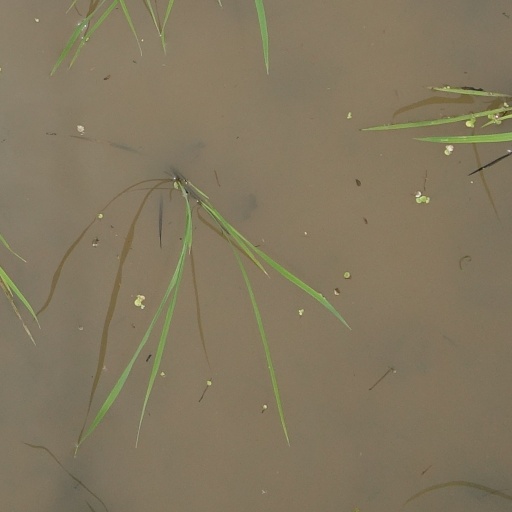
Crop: rice